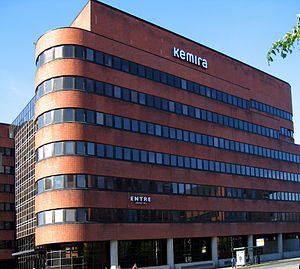
Kemira
Kemira Oyj er en finsk kemikaliekoncern. Koncernen producerer kemikalier til fiberbearbejdning, vandbehandling og separationsprocesser. Kemira har hovedkvarter i Helsinki. Omsætningen i koncernen var i 2014 på 2,137 mia. Euro og der var 4.248 ansatte.